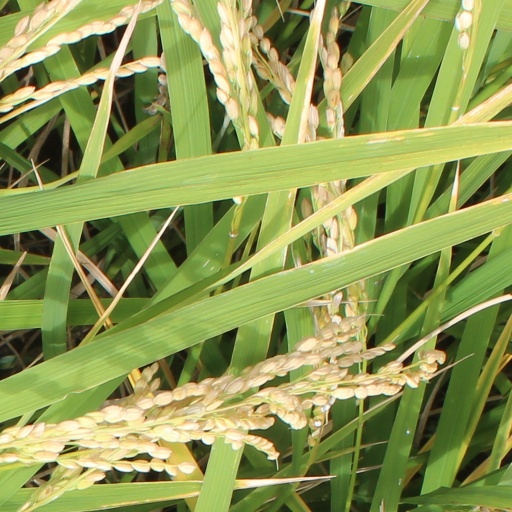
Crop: rice